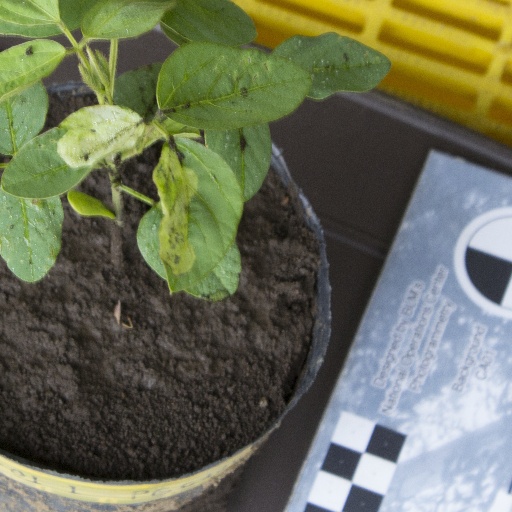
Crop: soybean